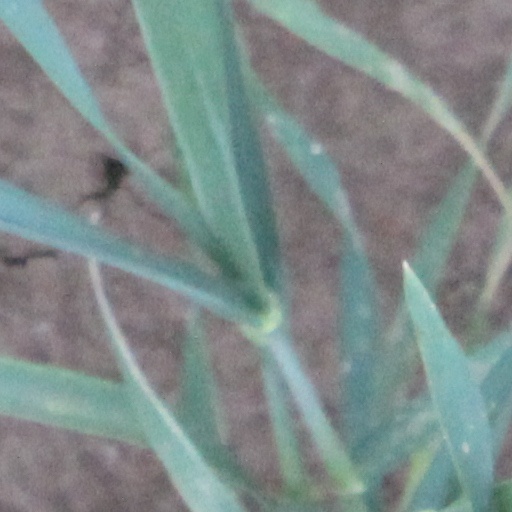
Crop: wheat